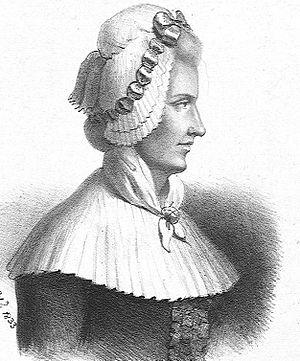
Marie Jonet (Mme Dugès), sage-femme.
La/le sage-femme ou le maïeuticien est un professionnel de la santé accompagnant la femme enceinte avant, pendant et après l'accouchement. Le métier tire historiquement ses origines de la fonction d'accoucheur.
L’Hôtel-Dieu de Paris est un établissement hospitalier construit de 1867 à 1878 sous la conduite des architectes Émile Jacques Gilbert et Arthur-Stanislas Diet sur l'île de la Cité, en bordure nord du parvis Notre-Dame dans le 4ᵉ arrondissement de Paris.